Standard J

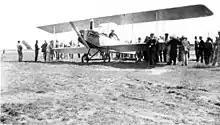
Standard J-1 providing joyrides.

Although produced in large numbers, its four-cylinder Hall-Scott A-7a engine was unreliable and vibrated badly. While JN-4 production outnumbered J-1s by about two to one in June 1918, fatalities in JN-4s versus J-1s numbered about seven to one due to the limited use of the J-1s. Few later production J-1s left their delivery crates.